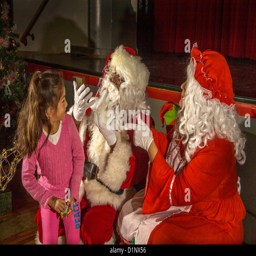
a deaf girl communicates with a deaf film character using sign language during festivities